Vision in toads

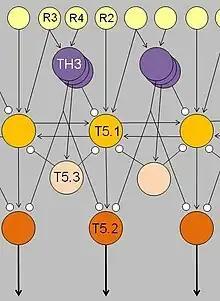
Tectal prey feature detectors T5.2 project the axons towards bulbar premotor/motor systems. Their response characteristic results from integration in a neuronal network involving retinal ganglion cells R2, R3, R4, pretectal thalamic neurons TH3, and tectal neurons T5.1, T5.3. Arrows: excitatory connections; lines with terminal dots: inhibitory influences. Connections were checked, e.g., by means of intracellular recording postsynaptic potentials, horseradish peroxidase or cobalt-lysine tracing, antidromic electro-stimulation/recording, neurochemical techniques, chemical lesions by kainic acid. Hypothesis after Ewert 1974 and 2004

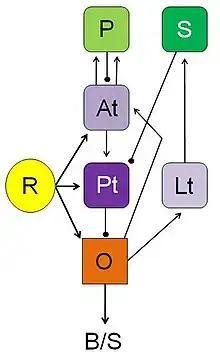
Visually released prey-catching in common toads: Various brain structures are involved in visual processes, such as feature discrimination (R, Pt, O), learning (P, At, Pt, O), and attention (S, Pt, Lt, O). The underlying neural network is suggested from experiments applying single neuron recording, focal brain stimulation, 14C-2-deoxiglucose labeling, lesioning, and anatomical pathway tracing. - R, retina (contralateral eye); O, optic tectum; Pt, pretectal thalamus; Lt, lateral anterior thalamic nucleus; At, anterior thalamus; P, posterior ventromedial pallium; S, caudal ventral striatum; B/S, bulbar/spinal pre-motor/motor nuclei; arrows: excitatory input; lines with dots: inhibitory influences. After Ewert and Schwippert 2006

To understand the neural mechanisms underlying the toad's behavioral responses, Ewert performed a series of recording and stimulation experiments. First and foremost, the results allowed him to understand the way the visual system is constructed and connected to the central nervous system. Secondly, he discovered areas of the brain that were responsible for differential analysis of stimuli.